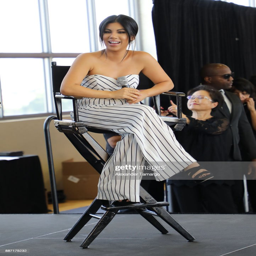
actor is seen at slam !